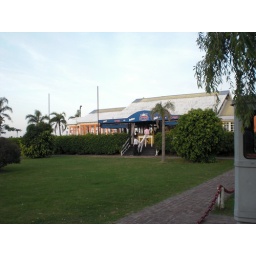
The coast near my house (well 15 minutes away)